Nathan Collins (wheelchair rugby league)

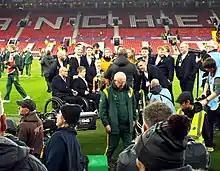
Collins (front row; third left) with the England national wheelchair rugby league team, celebrating their 2021 World Cup victory at Old Trafford in 2022

Nathan Collins joined Leeds Rhinos in 2011, aged 10. He was part of the Leeds squad which won their first ever national championship in 2018. He again was a key player in Leeds's 2021 Super League Grand Final victory against Leyland Warriors. At the Wheelchair Rugby League Awards he was named as the 2022 Young Player of the Year.